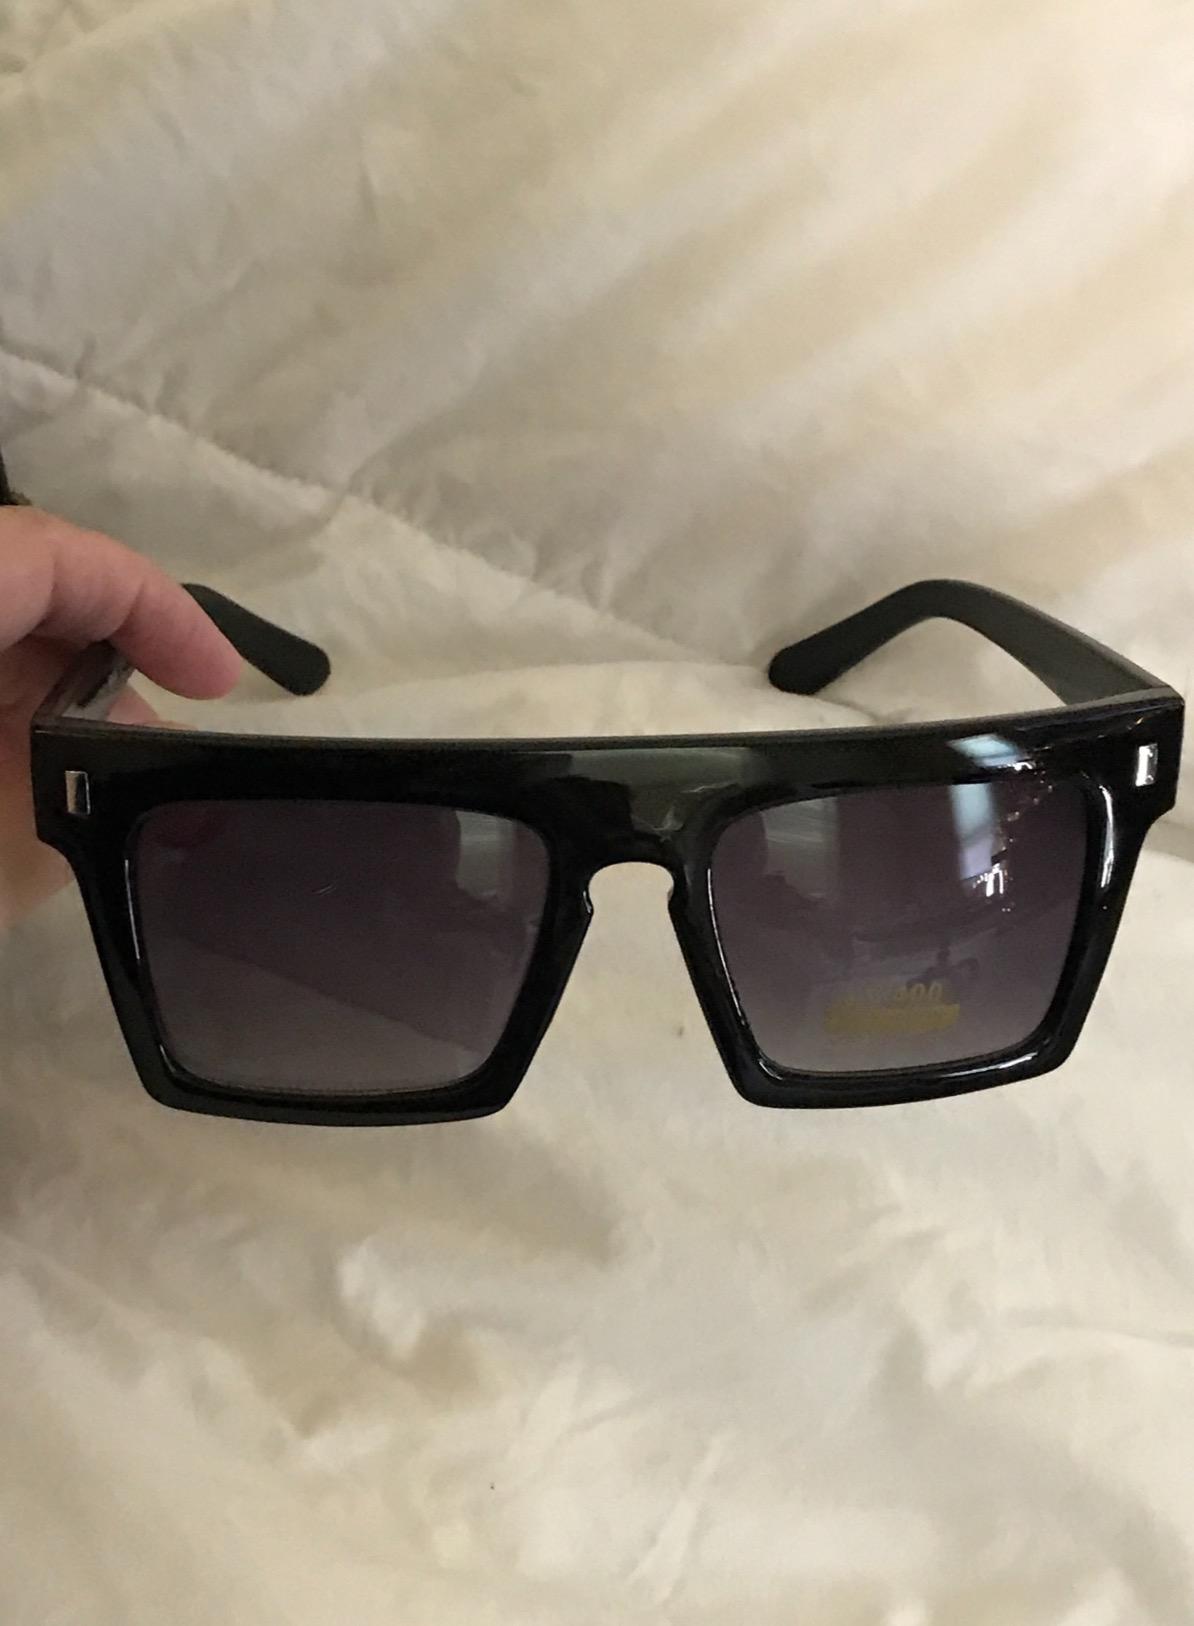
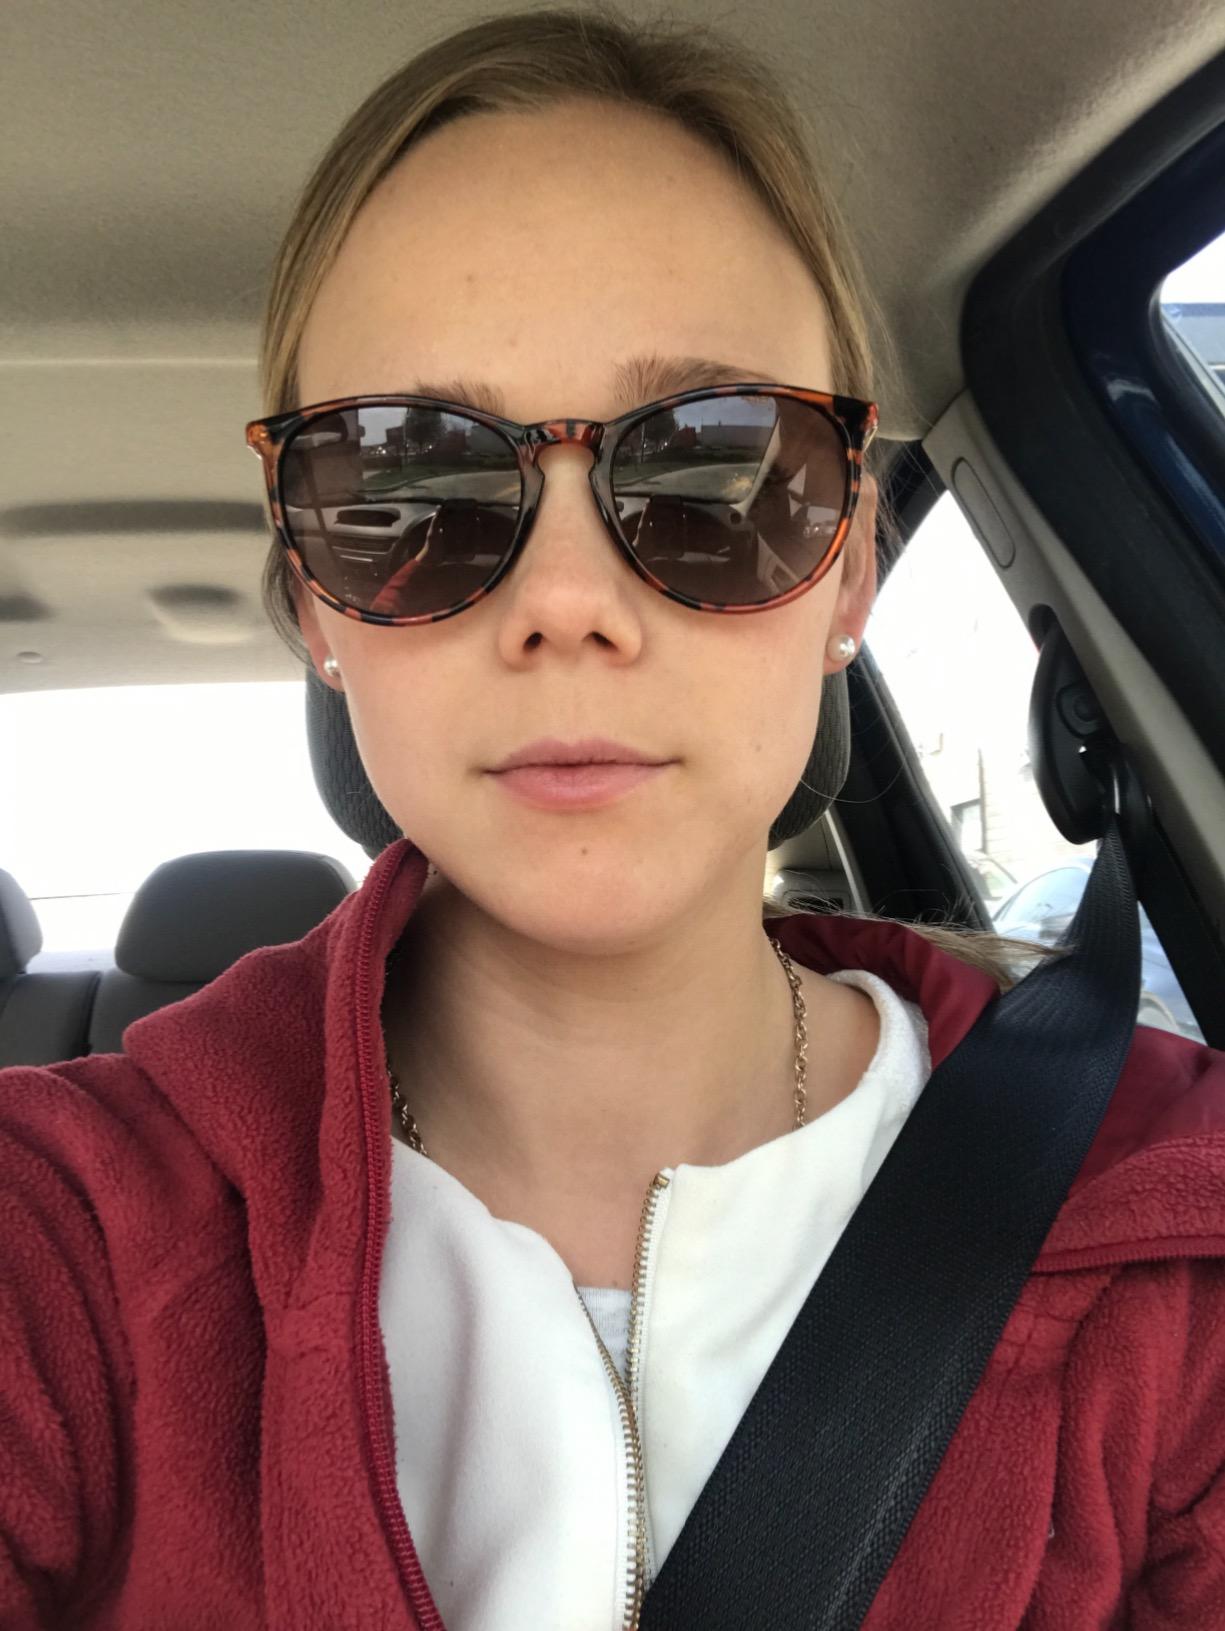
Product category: accessories_sunglasses
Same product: no